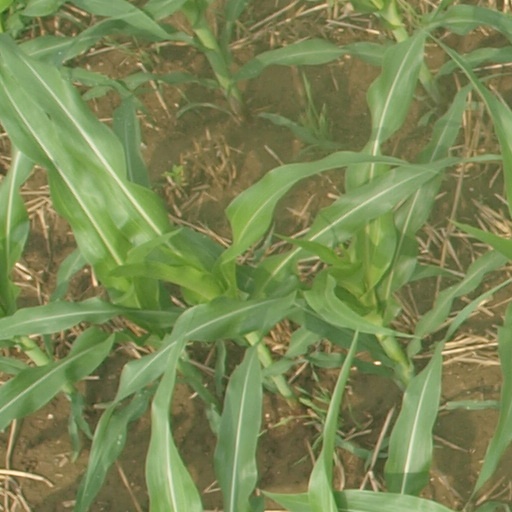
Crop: maize; corn